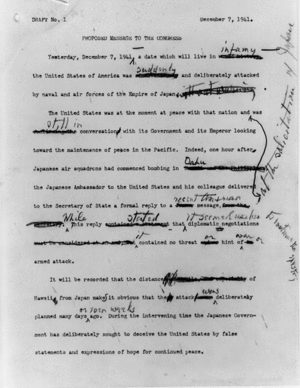
Un brouillon est un document de travail écrit ou dessiné, destiné à être annoté pour améliorer et approfondir un document écrit, améliorer l'expression écrite ou un dessin.